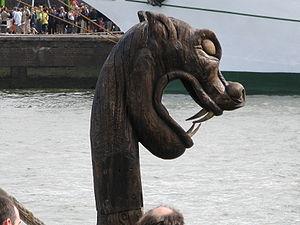
Figure de proue du Dreknor à l'Armada de Rouen 2008 Type
Le grand port maritime de Rouen est un établissement public dont la tutelle de l'État est exercée par la Direction générale des infrastructures, des transports et de la mer du ministère de l'Écologie, du Développement durable et de l'Énergie.